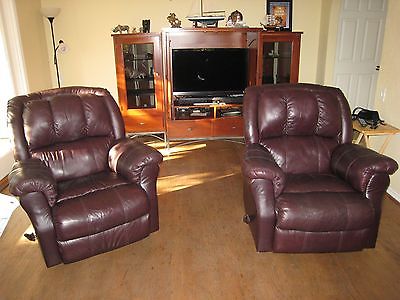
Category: chair